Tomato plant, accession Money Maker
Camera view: horizontal (90 deg, fisheye); turntable rotation: 150 degrees
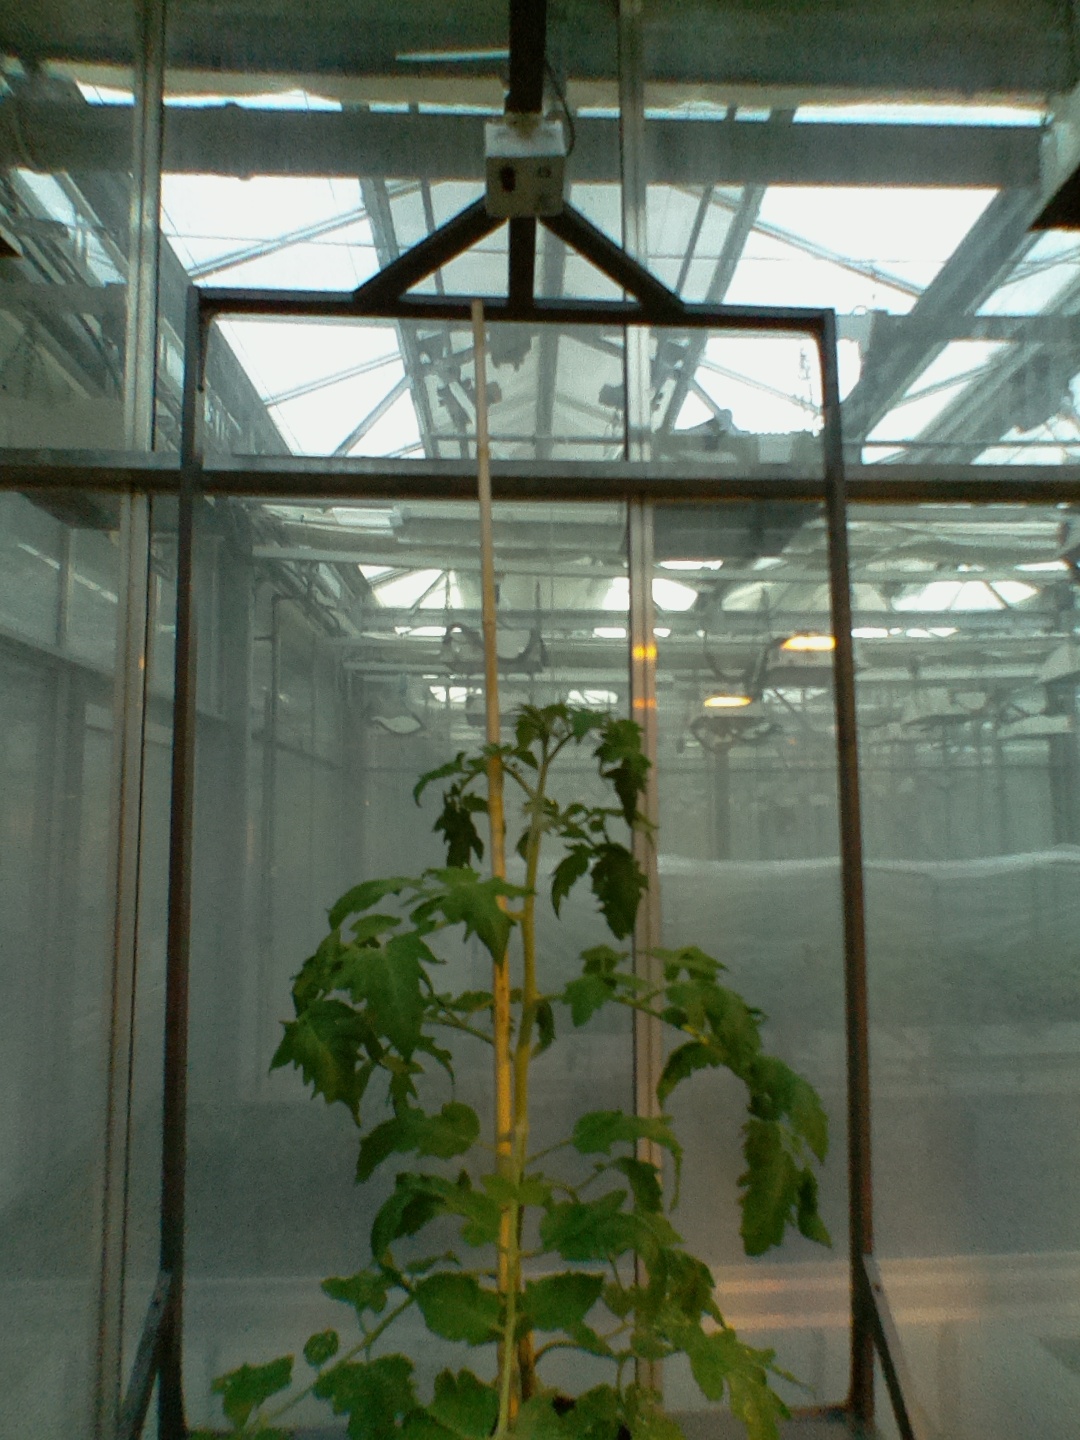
BBCH growth stage 60: First flowers open